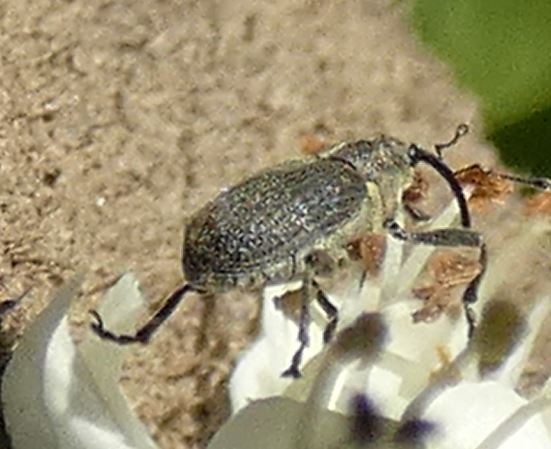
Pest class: Cabbage_seedpod_weevil